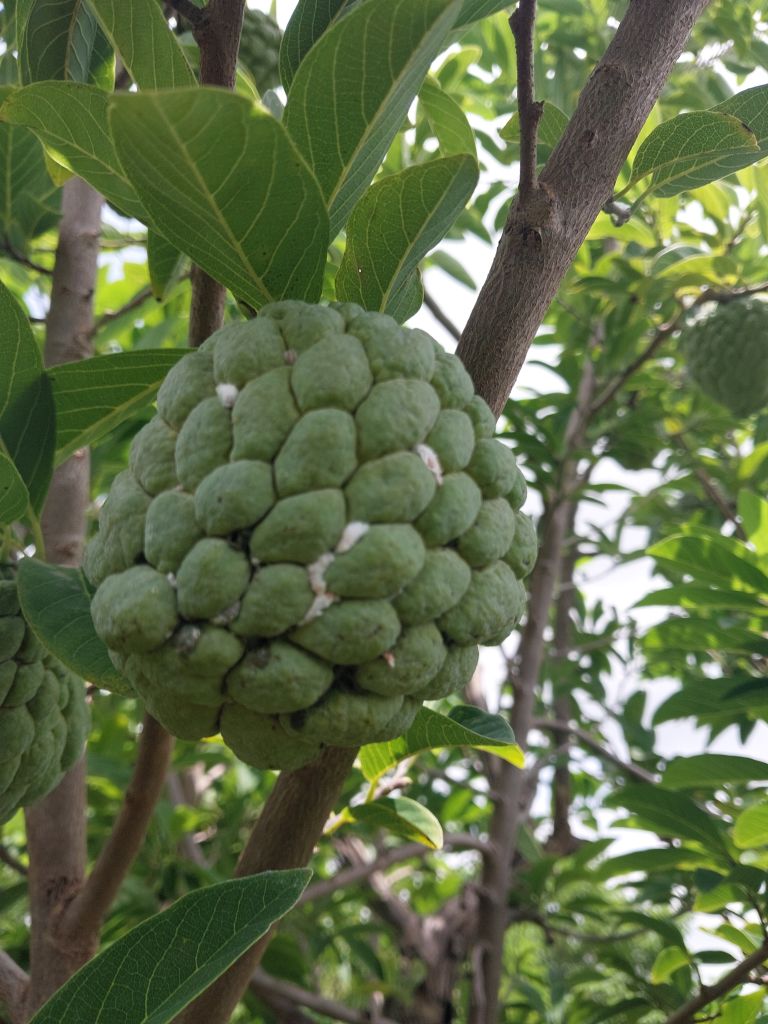
Disease label: Mealy Bug